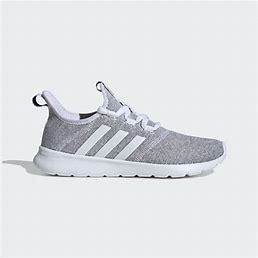
Brand: Adidas
Model: Cloudfoam Pure 2